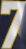
Number: 7